The Rite of Spring

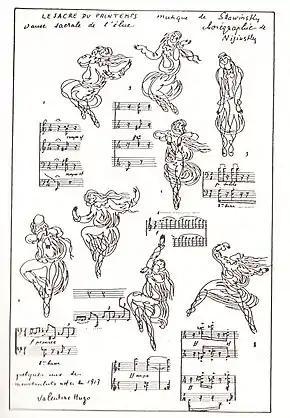
Sketches of Maria Piltz performing the sacrificial dance

In 1944 Massine began a new collaboration with Roerich, who before his death in 1947 completed a number of sketches for a new production which Massine brought to fruition at La Scala in Milan in 1948. This heralded a number of significant post-war European productions. Mary Wigman in Berlin (1957) followed Horton in highlighting the erotic aspects of virgin sacrifice, as did Maurice Béjart in Brussels (1959). Béjart's representation replaced the culminating sacrifice with a depiction of what the critic Robert Johnson describes as "ceremonial coitus". The Royal Ballet's 1962 production, choreographed by Kenneth MacMillan and designed by Sidney Nolan, was first performed on 3 May and was a critical triumph. It has remained in the company's repertoire for more than 50 years; after its revival in May 2011 "The Daily Telegraph"s critic Mark Monahan called it one of the Royal Ballet's greatest achievements. Moscow first saw "The Rite" in 1965, in a version choreographed for the Bolshoi Ballet by Natalia Kasatkina and Vladimir Vasiliev. This production was shown in Leningrad four years later, at the Maly Opera Theatre, and introduced a storyline that provided the Chosen One with a lover who wreaks vengeance on the elders after the sacrifice. Johnson describes the production as "a product of state atheism ... Soviet propaganda at its best".